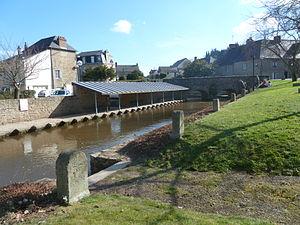
Lavoir sur la Loysance
Antrain est une ancienne commune française située dans le département d'Ille-et-Vilaine en région Bretagne, peuplée de 1 302 habitants. Le 1ᵉʳ janvier 2019, elle a fusionné avec La Fontenelle, Saint-Ouen-la-Rouërie et Tremblay pour former la commune de Val-Couesnon.
La Loisance est une rivière française du département d'Ille-et-Vilaine, dans la région Bretagne, et un affluent droit du fleuve le Couesnon.